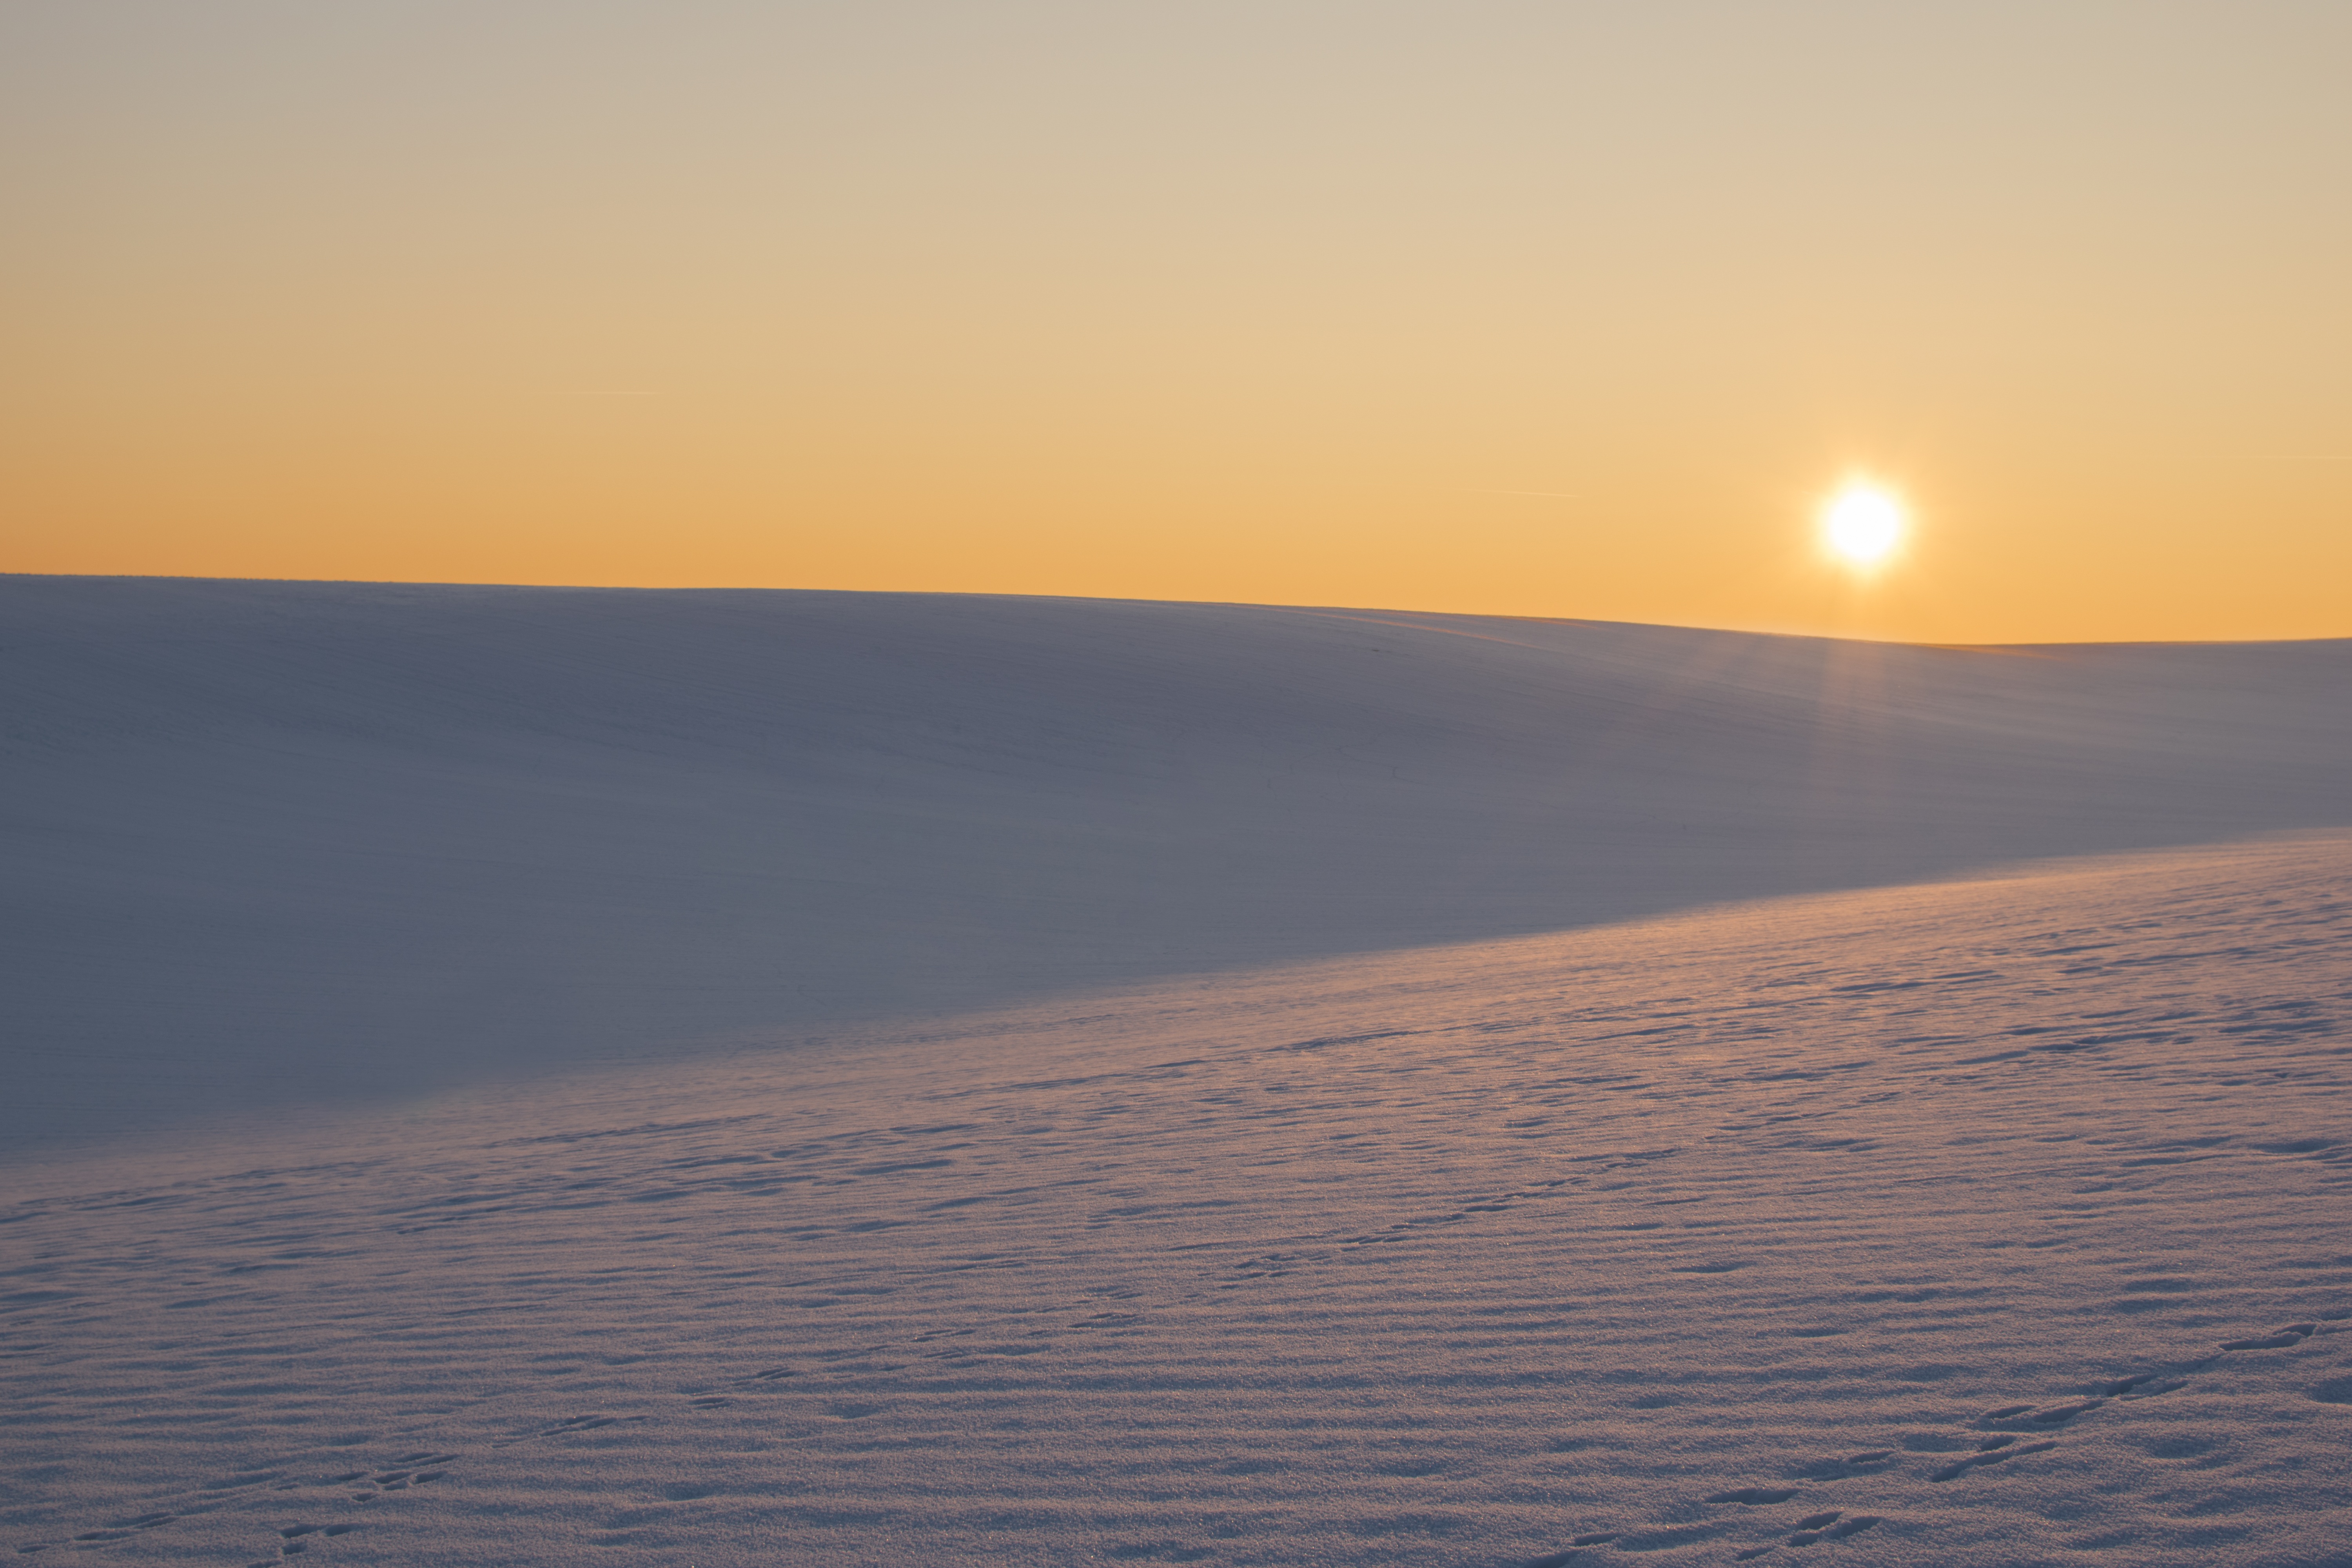
beach, sea, coast, sand, ocean, horizon, snow, winter, sun, sunrise, sunset, sunlight, morning, shore, wave, lake, dawn, country, dusk, evening, body of water, afterglow, the sky, atmospheric phenomenon, wind wave